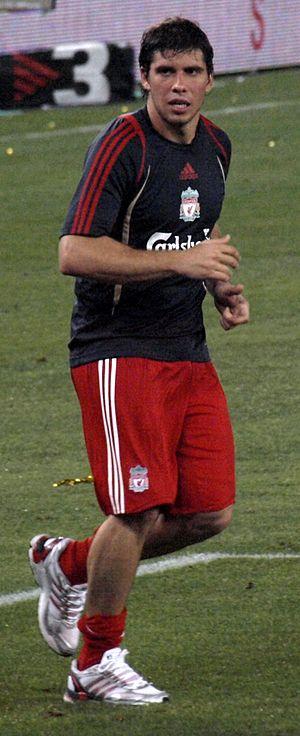
Emiliano Insua, né le 7 janvier 1989 à Buenos Aires, est un footballeur international argentin. Il joue au poste de défenseur au Galaxy de Los Angeles en MLS.